Modibo Keïta

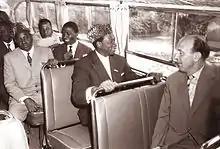
The President Modibo Keita worked at the Maribor Automobile and Motorcycle Factory in 1961

On the political level, Modibo Keïta quickly imprisoned opponents like Fily Dabo Sissoko. The first post-independence elections, in 1964, saw a single list of 80 US-RDA candidates returned to the National Assembly, and Keïta was duly reelected to another term as president by the legislature. From 22 August 1967, he started the "revolution active" and suspended the constitution by creating the National Committee for the Defense of the Revolution (Comité national de défense de la révolution, CNDR). The exactions of the "milice populaire" (the US-RDA militia) and the devaluation of the Malian franc in 1967 brought general unrest.